Bernard Dujon

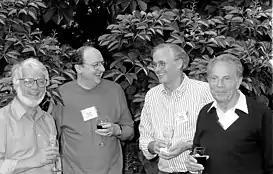
Bernard Dujon (second from the left) and François Jacob (right) attending a Cold Spring Harbor Laboratory meeting in the 1980s.

In Gif-sur-Yvette, Bernard Dujon started to study a strange genetic phenomenon, linked to mitochondrial genetics, whose study was still in infancy. When crossing two haploid yeast species carrying different mitochondrial mutations, conferring the resistance to erythromycin or to chloramphenicol, allele segregation did not follow mendelian rules and recombinants appeared in mysterious proportions. At that time, no one had any idea of the genetic content of mitochondria, except that it contained DNA. Bernard Dujon was studying a particular mitochondrial locus, called "omega", that could be present as two different alleles, "omega+" or "omega-". Genetic crosses between yeast cells carrying different alleles led to highly distorted inheritance in the progeny, since almost all cells ended up carrying the "omega+" allele! In 1974, he proposed a model in which gene conversion of the "omega-" allele to "omega+" was achieved by homologous recombination, replacing one allele by the other, copying in the process the flanking erythromycin and chloramphenicol mutations.